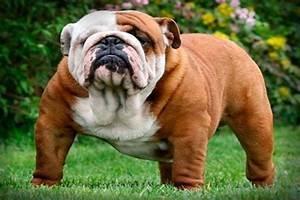
dog